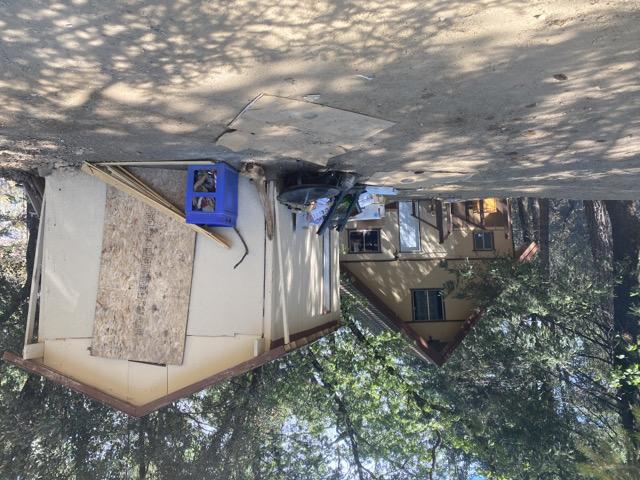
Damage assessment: no_damage